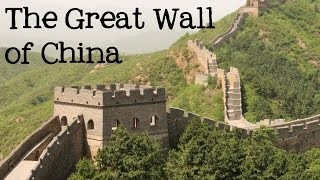
Landmark: Great Wall of China